Santa Clara, Lisbon

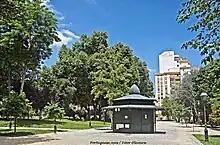

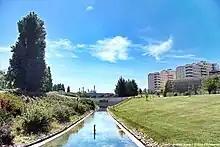

These include Jardim Maria da Luz Ponces de Carvalho, Jardim do metro, Parque Urbano do Reguengo (with outdoor fitness facilities and a playground), Jardim da Paróquia De São Bartolomeu, Jardim da Praceta Fernando Valle, Largo das Galinheiras, Parque Urbano da Quinta de São João Baptista, Parque Oeste (with outdoor fitness facilities, water jets, pedestrian bridge and a playground), Campo das Amoreiras (with outdoor fitness facilities and a playground), Jardim de Santa Clara, Parque Urbano da Rua Raul Rego (with outdoor fitness facilities), Parque Urbano do Alto do Chapeleiro (with outdoor fitness facilities), Jardim da Ameixoeira and Parque agricola da Alta de Lisboa.